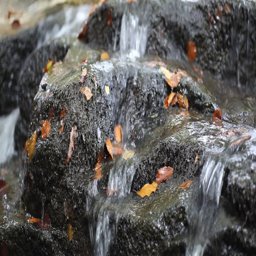
running water among the rocks